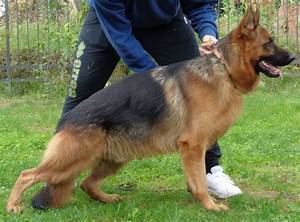
Label: dog